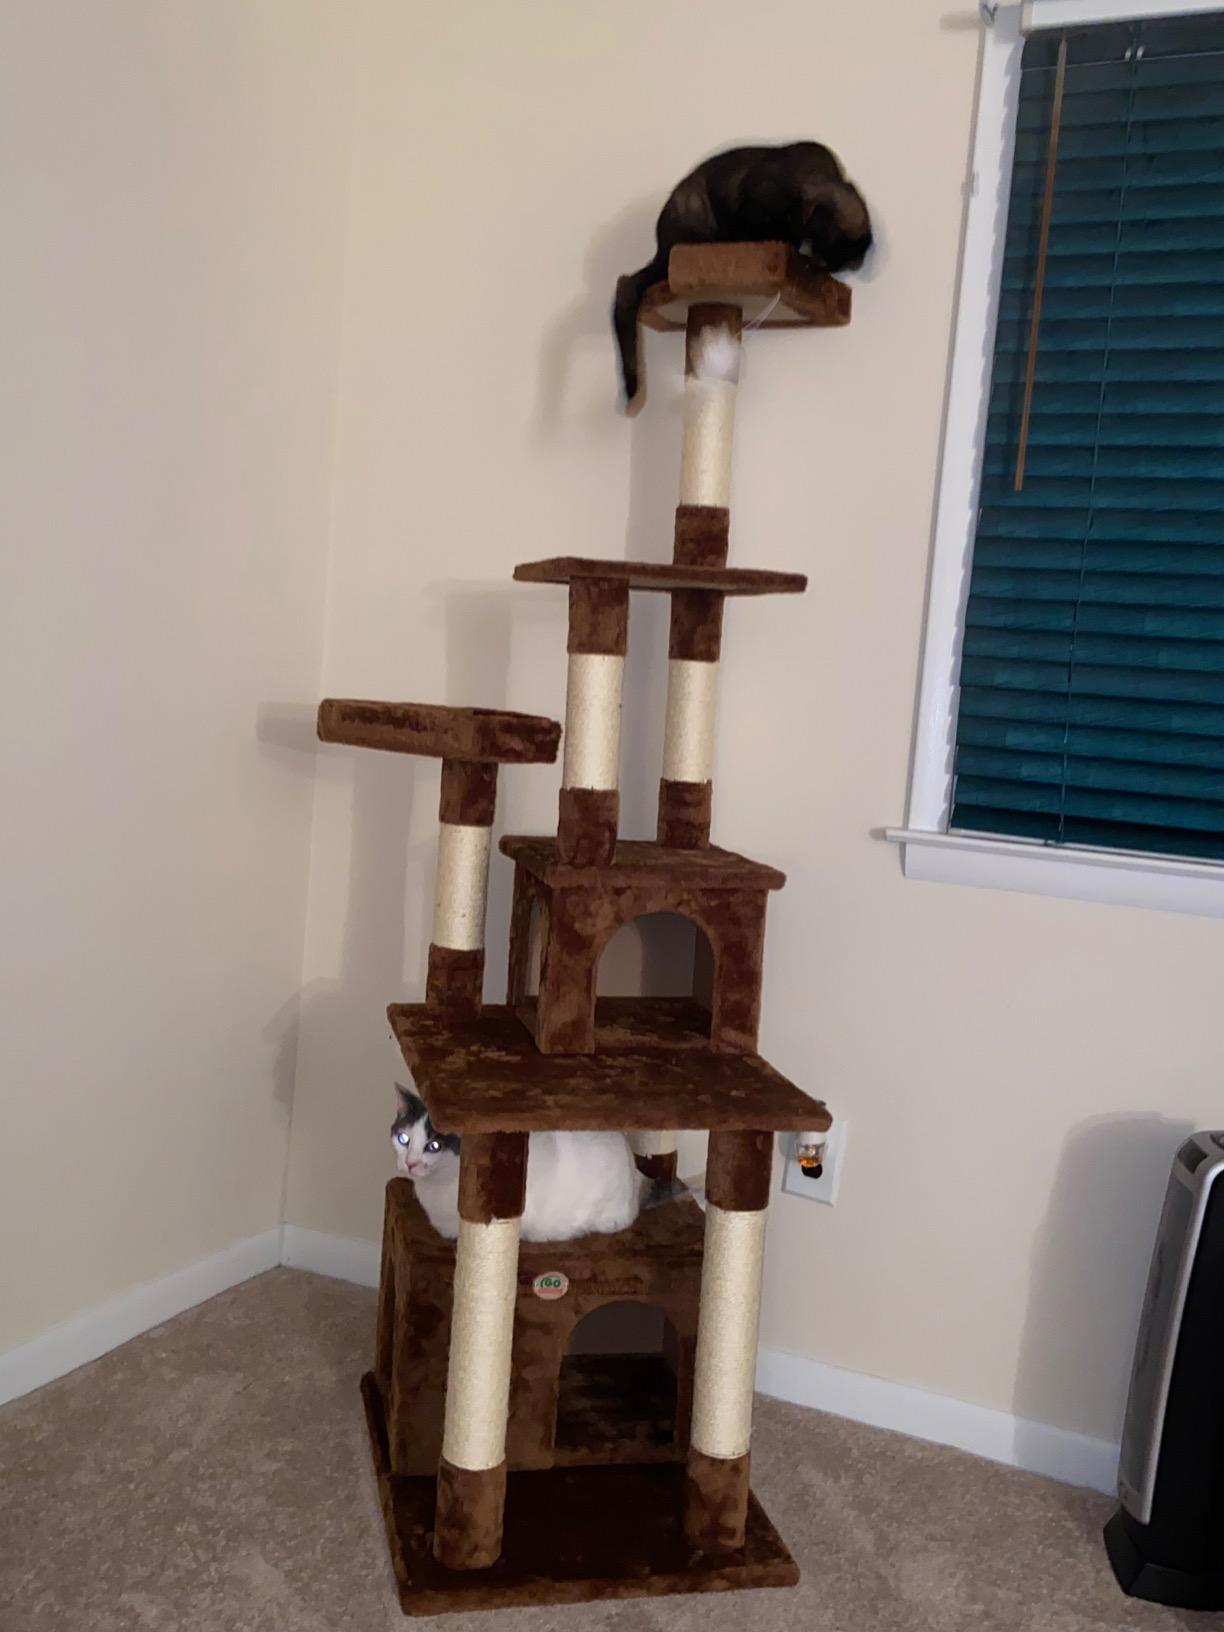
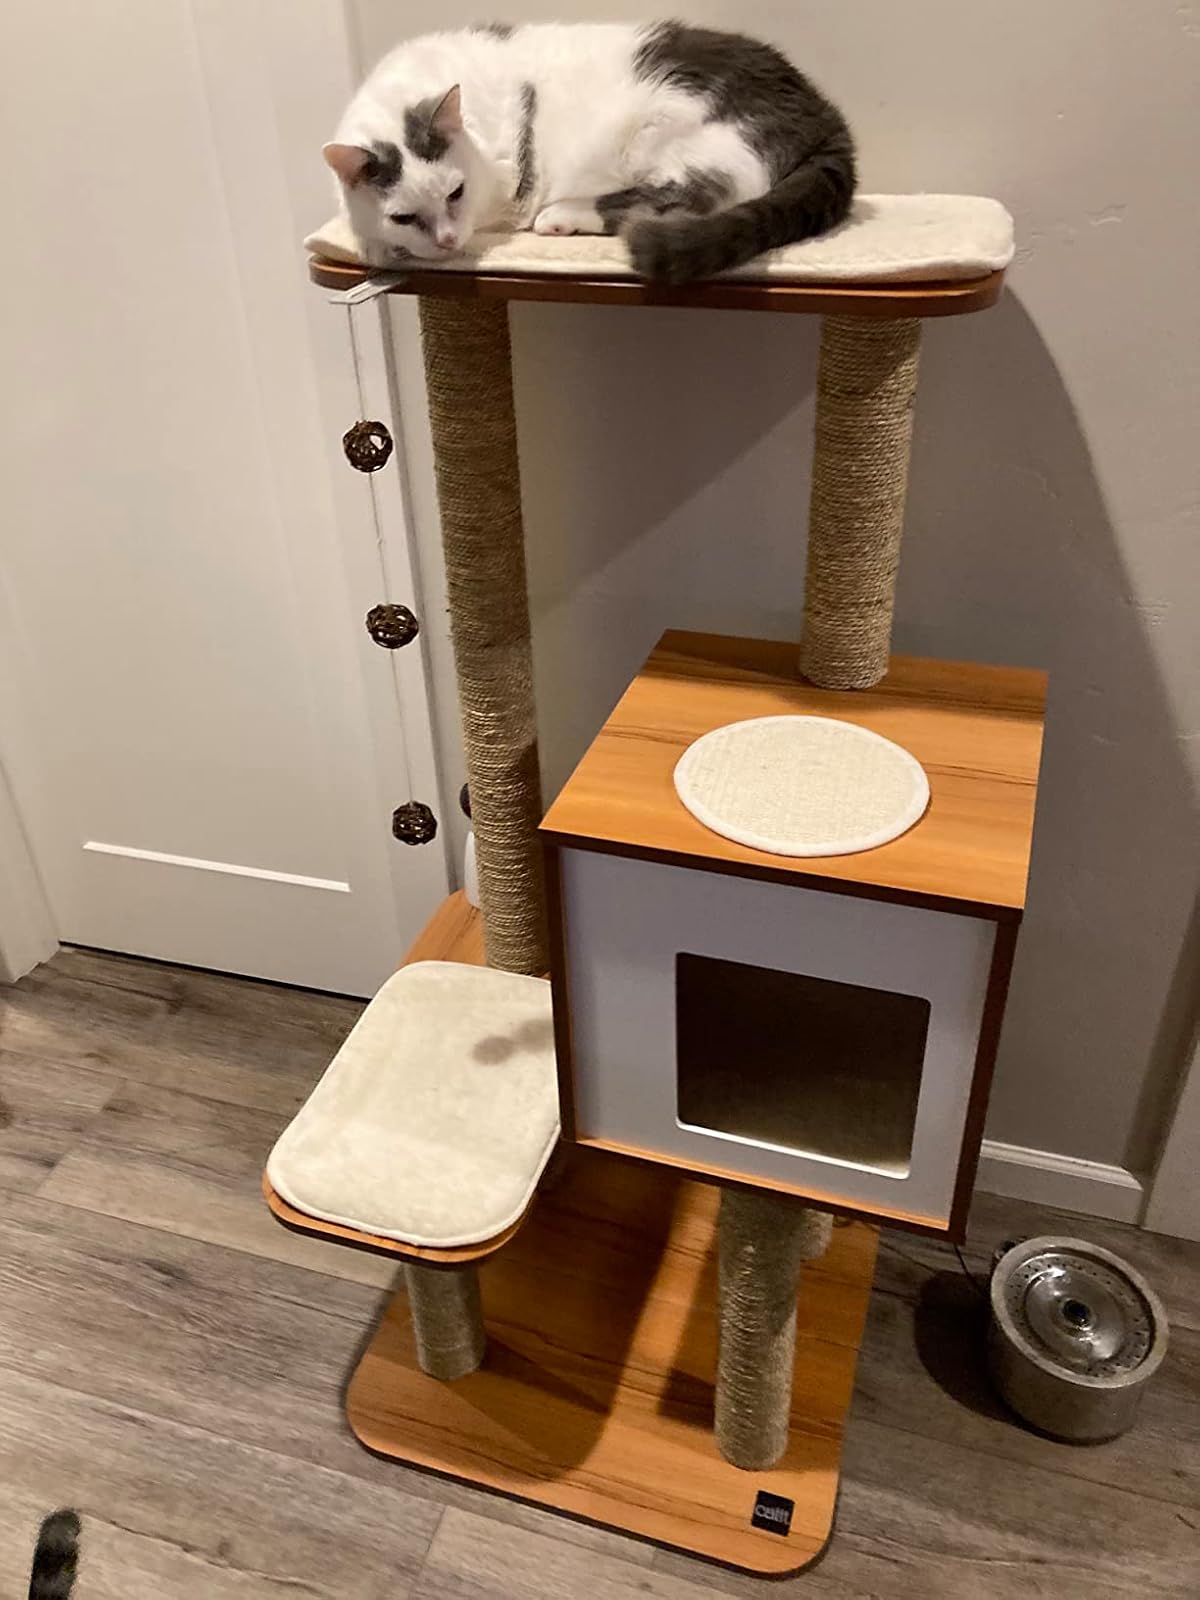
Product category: items_cat tree
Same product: no